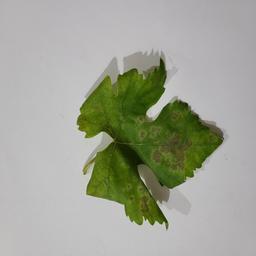
Label: Powdery Mildew